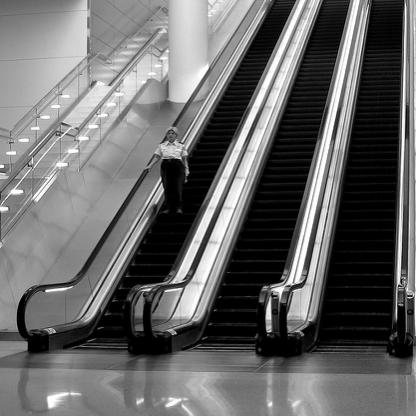
Scene: Indoor